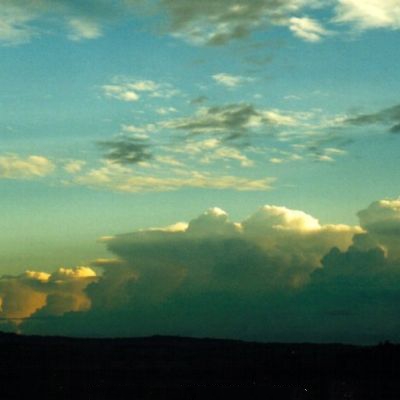
Cloud type: Cumulus (Cu)